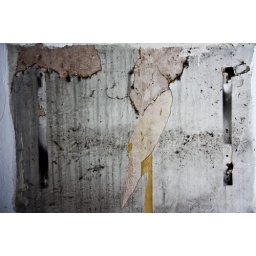
a girl in a swimming suit